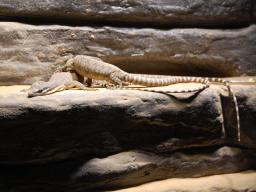
Label: Background_without_leaves